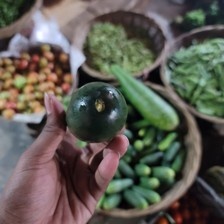
Label: cucumber